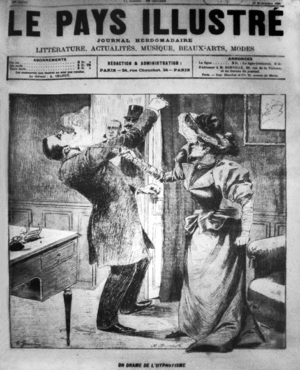
Georges Albert Édouard Brutus Gilles de La Tourette, né à Saint-Gervais-les-Trois-Clochers, non loin de Châtellerault dans la Vienne, le 30 octobre 1857 et mort à Prilly le 22 mai 1904, est un médecin neurologue français. Il a laissé son nom à la maladie de Gilles de La Tourette qui se manifeste par des tics.
L'École de la Salpêtrière, aussi appelée École de Paris, est, avec l'École de Nancy, l'une des deux grandes écoles ayant participé à l'« âge d'or » de l'hypnose en France de 1882 à 1892. Elle est basée à l'hôpital de la Salpêtrière. Le chef de file de cette école, le neurologue Jean Martin Charcot, contribue à réhabiliter l'hypnose comme sujet d'étude scientifique en la présentant comme un fait somatique propre à l'hystérie. Charcot utilise également l'hypnose comme méthode d'investigation, pensant mettre ses patientes hystériques dans un « état expérimental » permettant de reproduire et d'interpréter leurs symptômes.